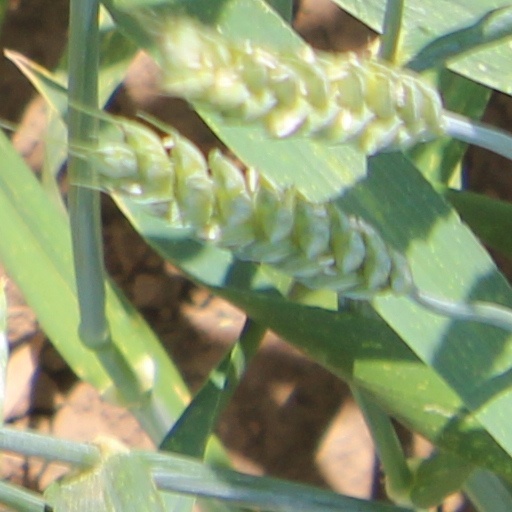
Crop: wheat